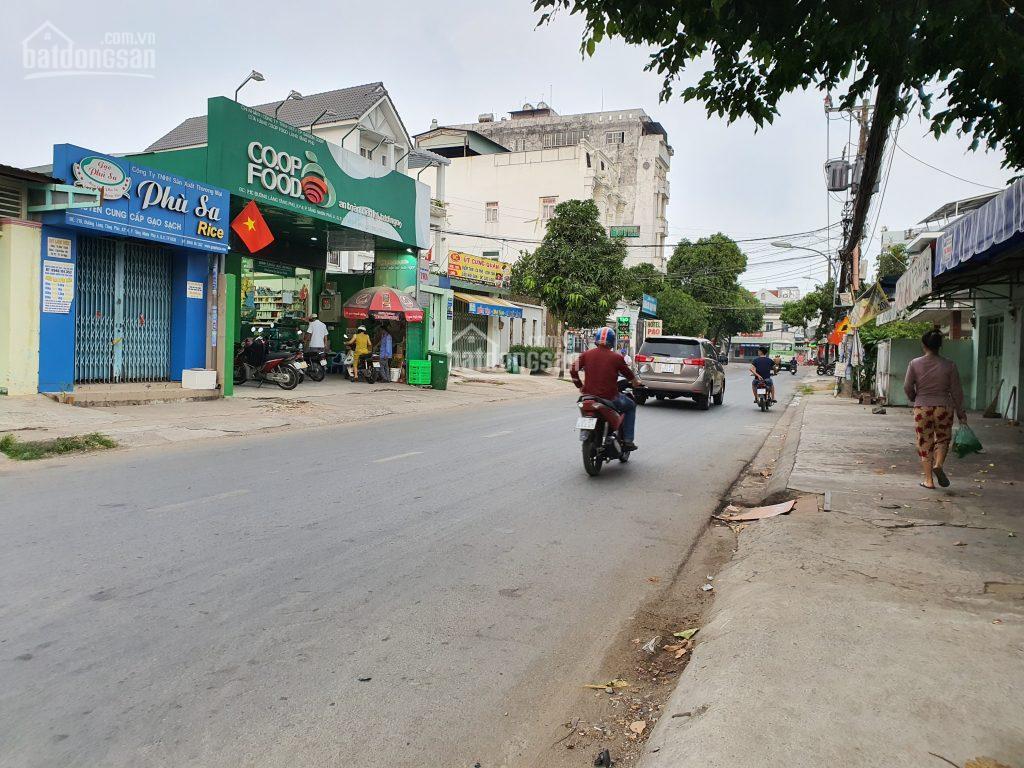
người phụ nữ mặc đồ màu nâu đang đi bộ dọc vỉa hè bên phải